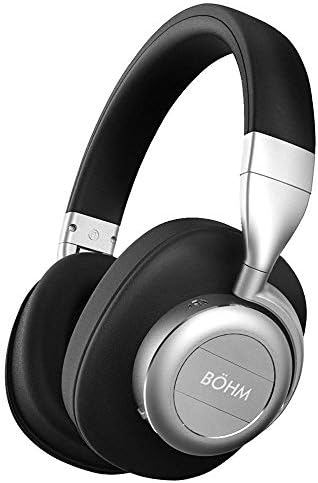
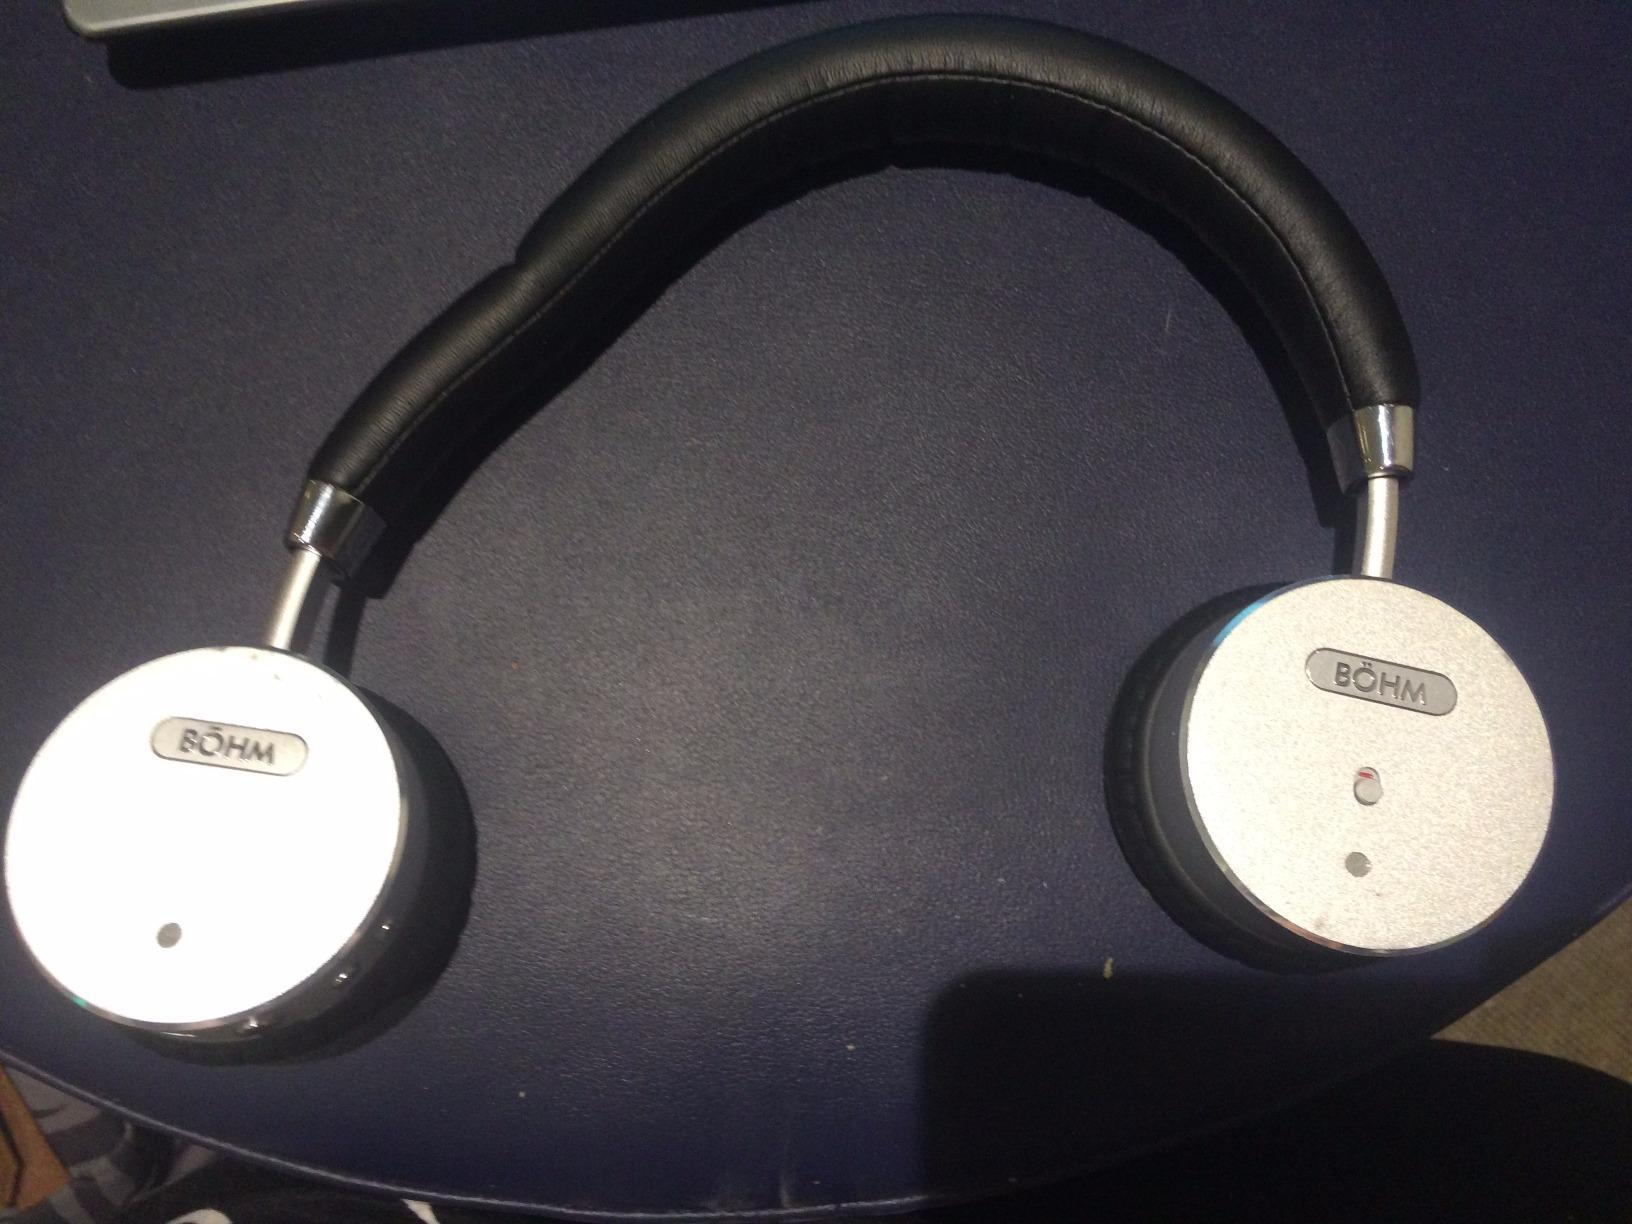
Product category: headphones
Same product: no